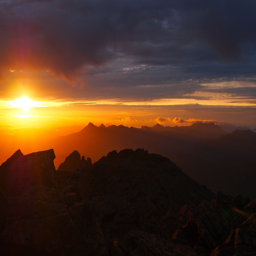
sunrise the following morning over the range